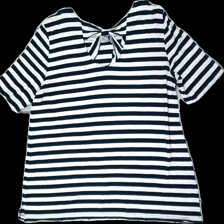
View: back
Type: T-shirt
Category: Ladies
Brand: Not in the list
Brand text on label: wico
Colors: Blue, White
Material: 100% Viscose
Pattern: Striped
Cut: C-collar
Size: XXL
Price range: 50-100
Recommended usage: Reuse